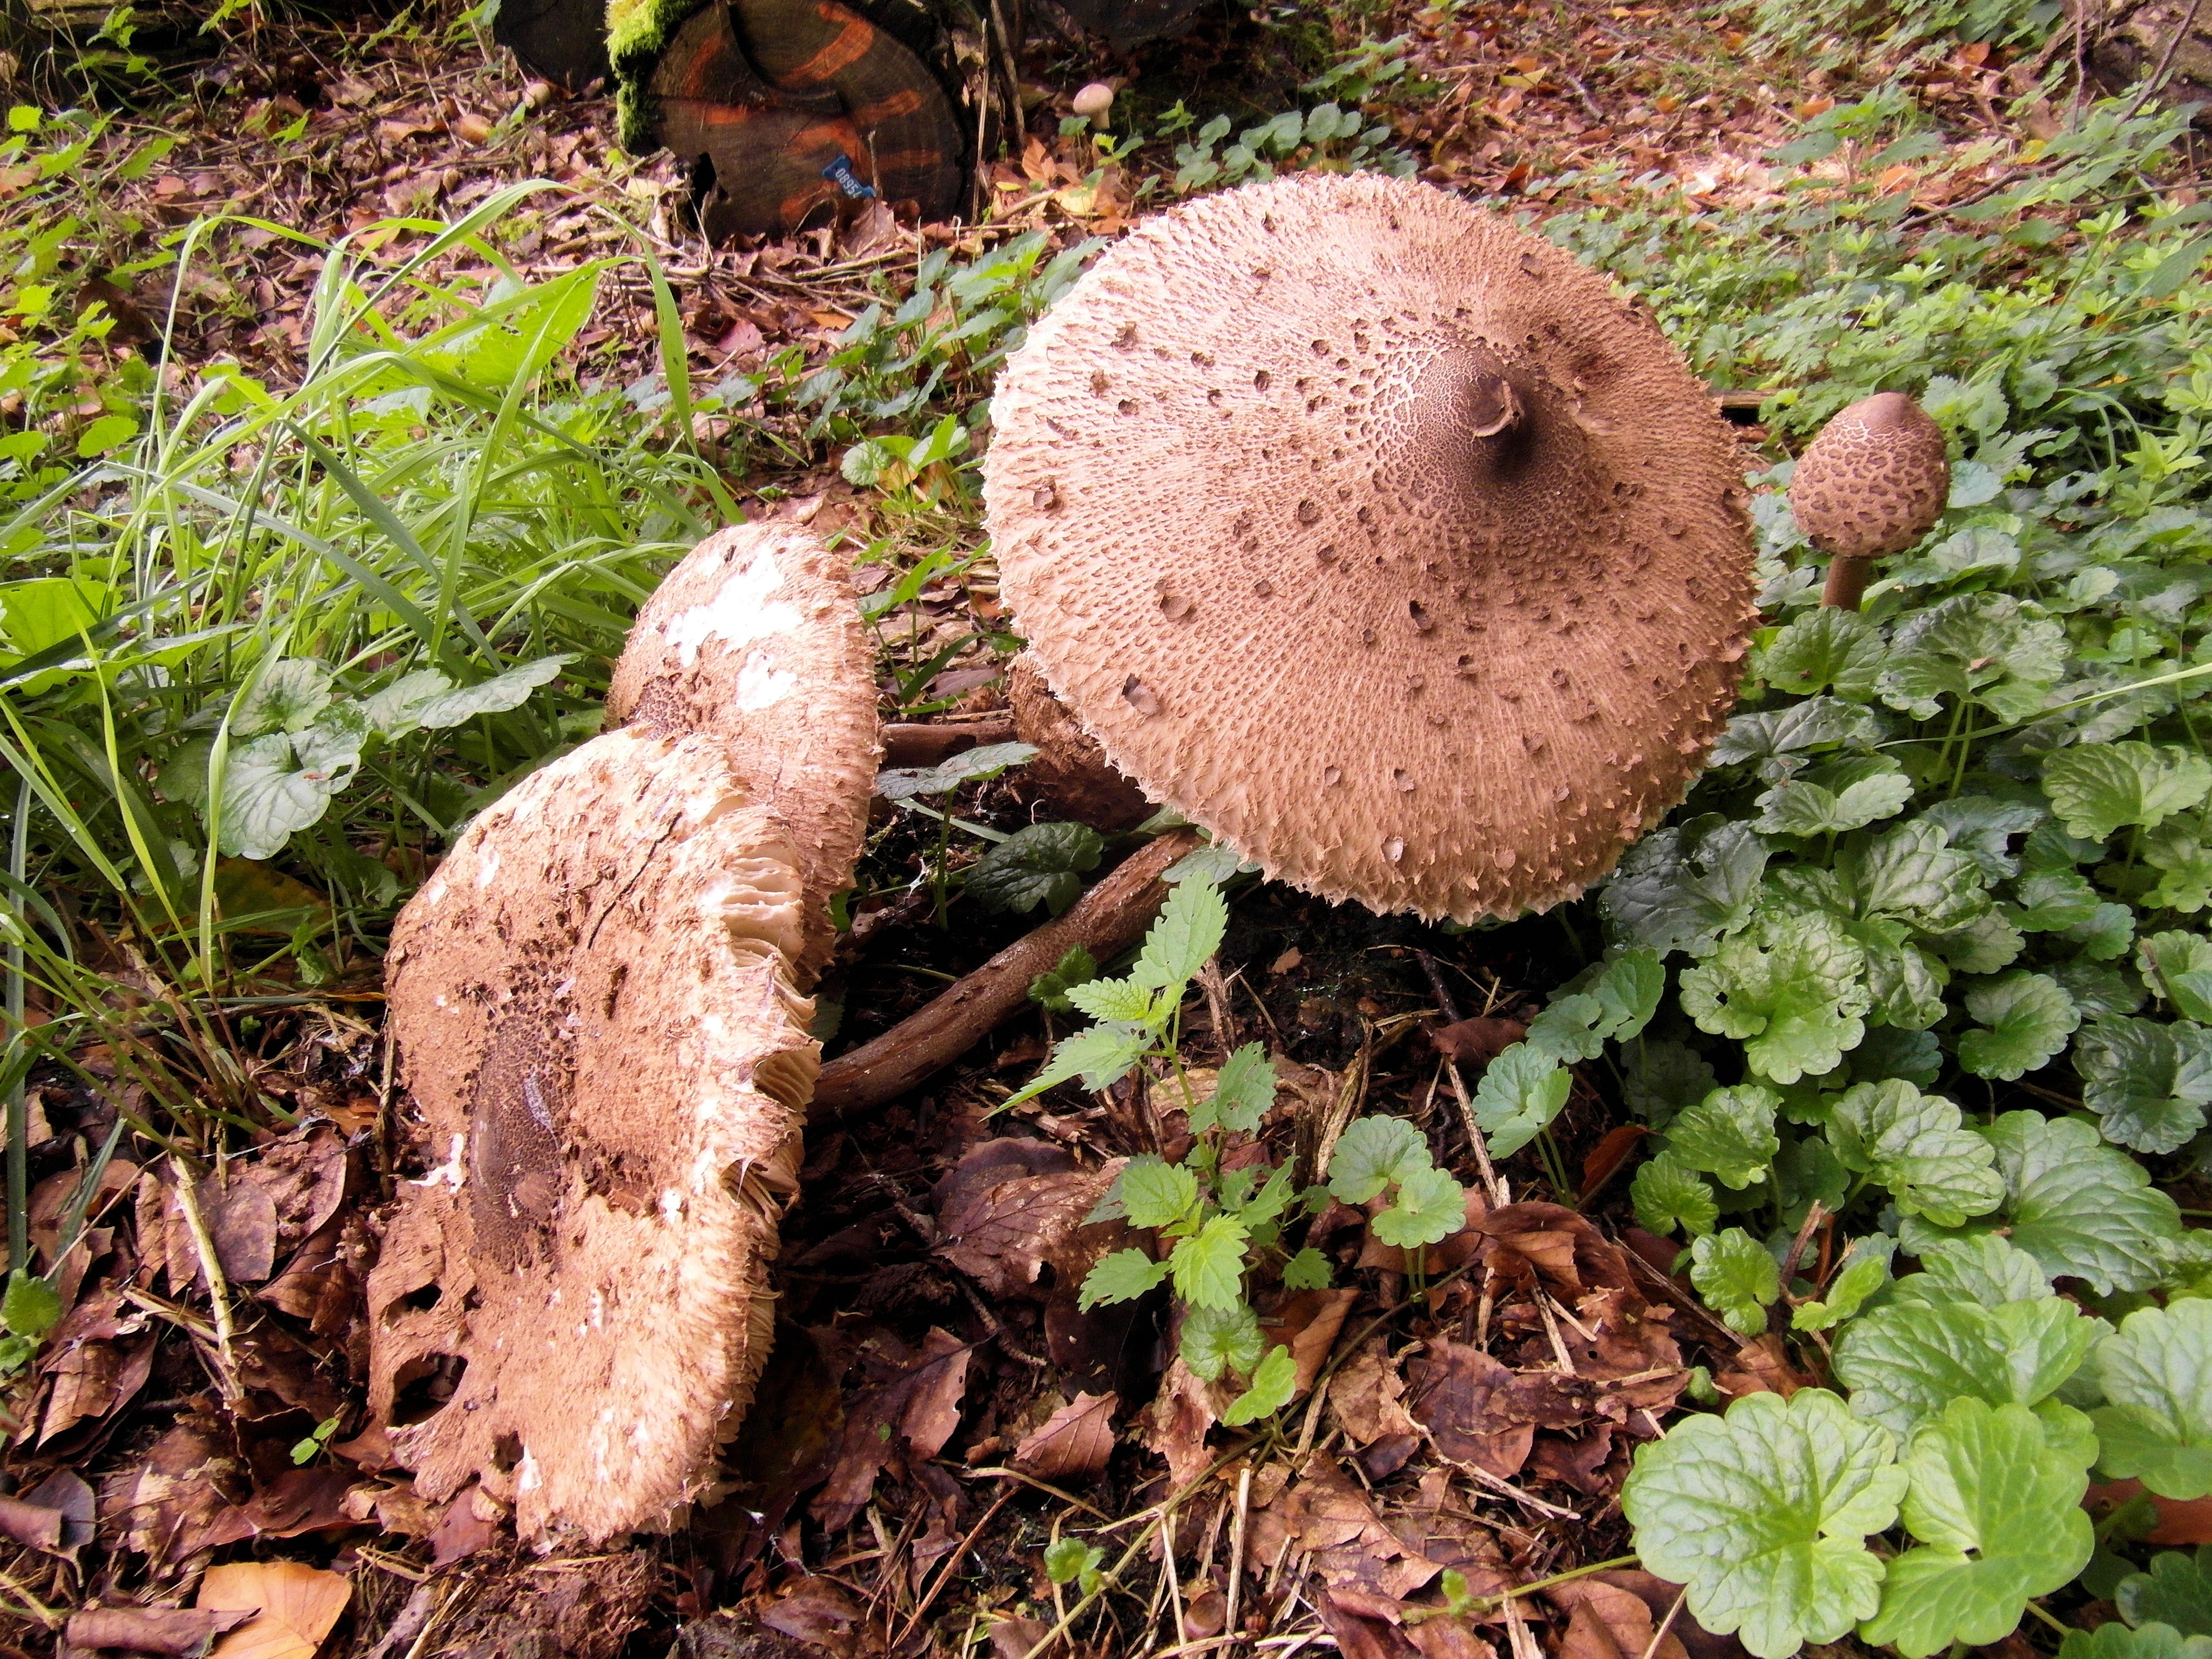
forest, meadow, autumn, soil, botany, mushroom, flora, leaves, fungus, woodland, agaric, bolete, boletes, compost, agaricus, matsutake, giant screen fungus, oyster mushroom, edible mushroom, drum mallets, medicinal mushroom, agaricomycetes, agaricaceae, champignon mushroom, penny bun